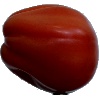
Label: tomato_heart